Frank Friday Fletcher

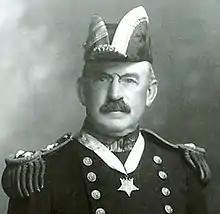
Fletcher wearing his Medal of Honor, c. 1919

Frank Friday Fletcher (November 23, 1855 – November 28, 1928) was a United States Navy admiral who served in the late 19th and early 20th centuries. He was awarded the U.S. military's highest decoration, the Medal of Honor, for his actions as commander of navy forces at the Battle of Veracruz, Mexico. The , the most produced class of United States Navy destroyers, was named after him. He was also the uncle of Frank Jack Fletcher, another U.S. Navy admiral who also received the Medal of Honor for actions at Veracruz, and who commanded American naval forces at the battles of Coral Sea, Midway, in the Eastern Solomons, and the Aleutian Campaign during World War II.